Eurybia macrophylla

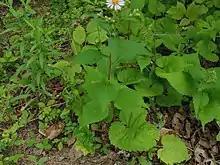
Growth form of "Eurybia macrophylla", showing large, heart-shaped basal leaves and lance-shaped upper leaves

It is listed as endangered in Iowa and as a special concern in Rhode Island.